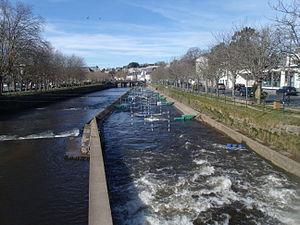
Le stade d'eau vive à Lannion
Lannion est une commune française située dans le département des Côtes-d'Armor en région Bretagne. Ses habitants sont appelés les Lannionnais.